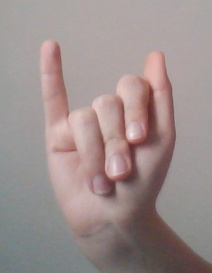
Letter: meem